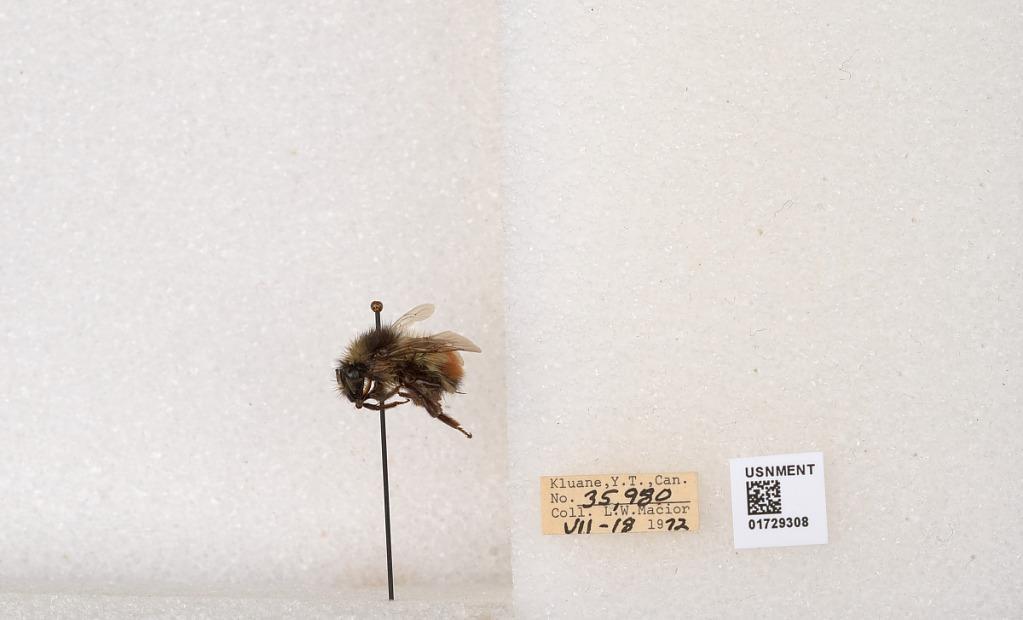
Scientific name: Bombus flavifrons Cresson
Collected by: L. Macior
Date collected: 1972-7-18
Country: Canada
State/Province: Yukon Territory
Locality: Kluane National Park and Reserve
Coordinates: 60.7493, -139.504